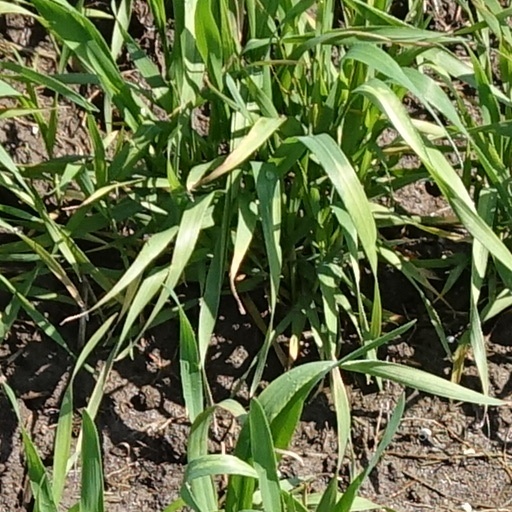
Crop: wheat